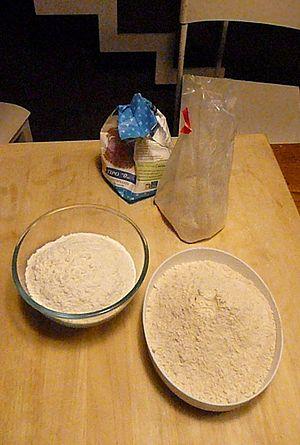
Farine de châtaigne corse
La farine de châtaigne est une farine à base de châtaigne, fruit particulièrement riche en sucres lents. Elle sert à confectionner des gâteaux, crêpes, pâtes à tarte, ou pâtes alimentaires.
La farine de châtaigne corse est protégée depuis 2006 par une appellation d’origine contrôlée, et depuis 2010 par une appellation d'origine protégée au niveau de l'Union européenne. Après avoir été un des produits agricoles qui permit de lutter efficacement contre les disettes et la malnutrition, cette farine de châtaigne resta un mets paysan jusque dans les années 1900. Elle était consommée quotidiennement sous forme de bouillies, de crêpes ou de pain. Actuellement, la farine de châtaigne, exempte de gluten, est recherchée pour ses atouts nutritionnels puisqu'elle contient des protéines, des acides aminés essentiels, des fibres tout en ayant une faible quantité de matière grasse.